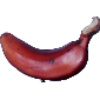
Label: Banana Red 1